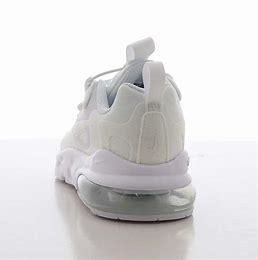
Brand: Nike
Model: Air Max 270 Rt